Triuridales

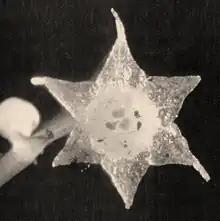

Triuridales was an order of flowering plants that was used in the Cronquist system, in the subclass Alismatidae. It used the following circumscription: